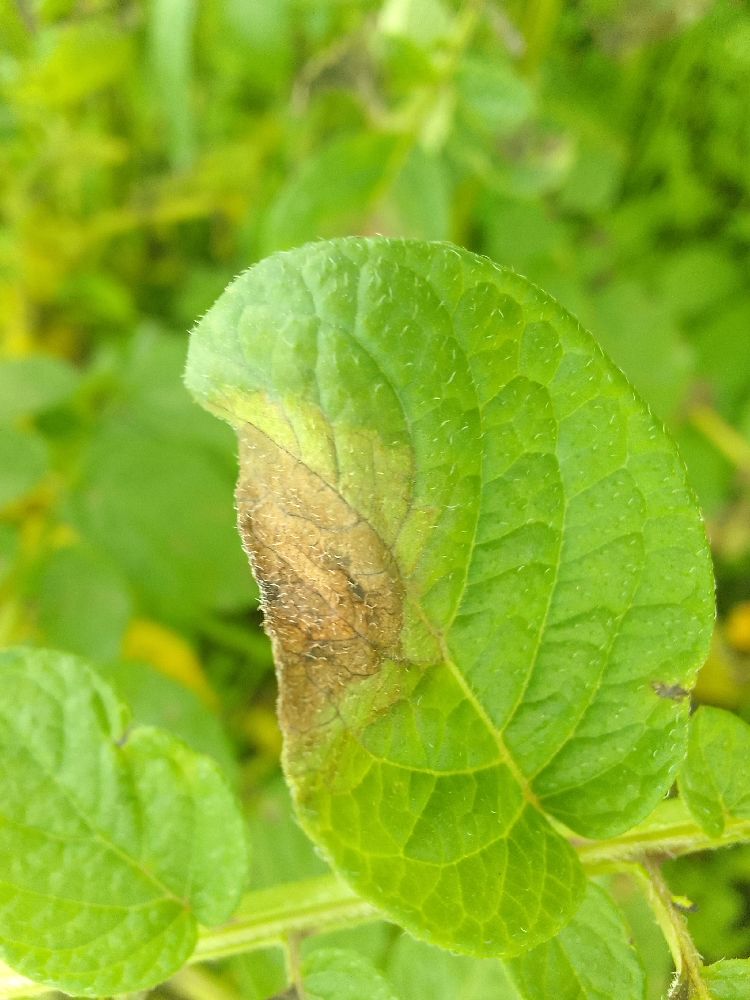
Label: Late blight